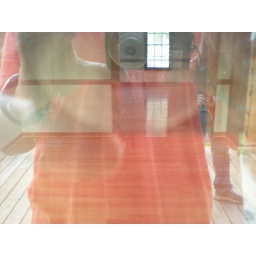
Eat in kitchen area through the window